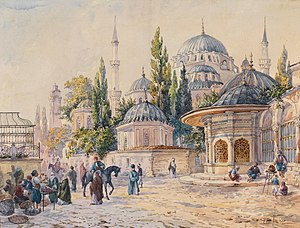
Ludwig Hans Fischer
Moske i Istanbul, akvarel af Ludwig Hans Fischer
Ludwig Hans Fischer var en østrigsk kunstner.